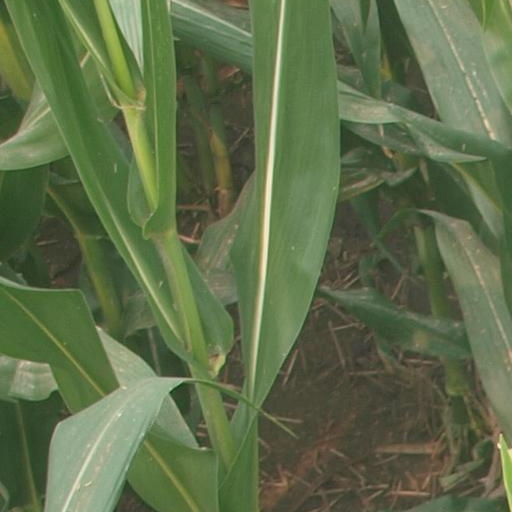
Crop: maize; corn